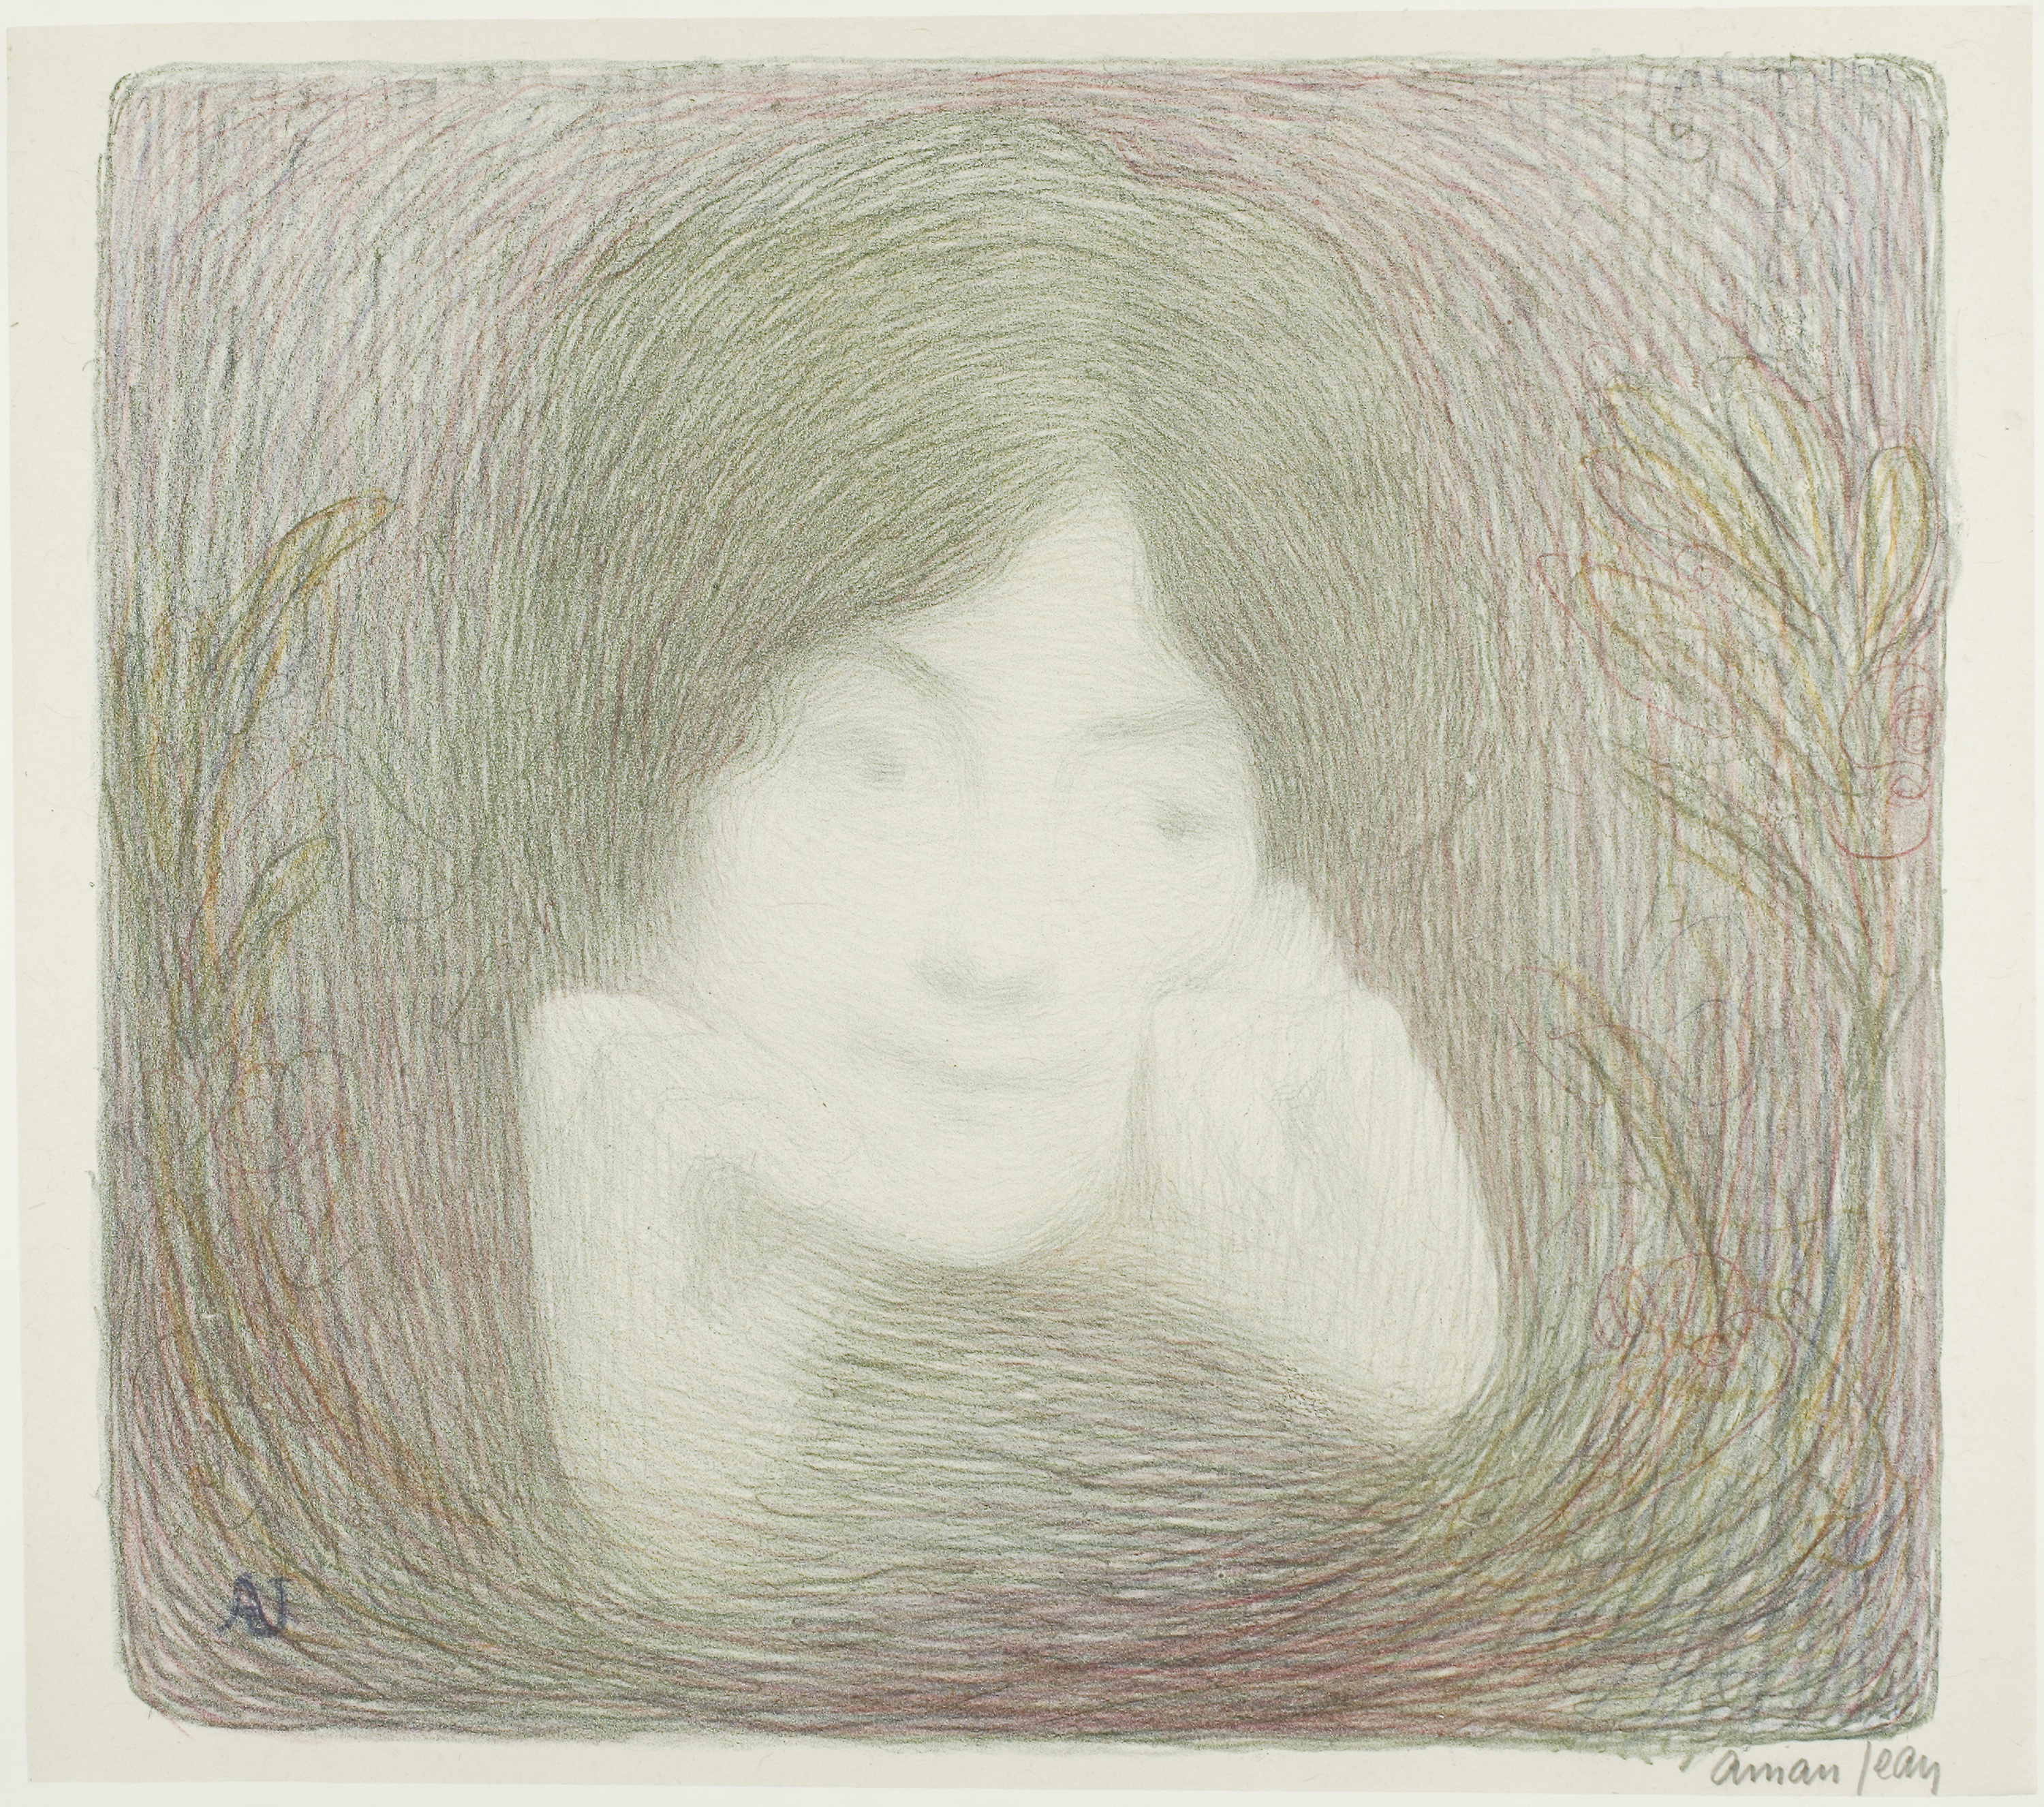
portrait, drawing, painting, artwork, self portrait